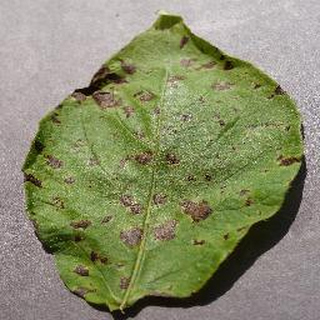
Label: potato_early_blight